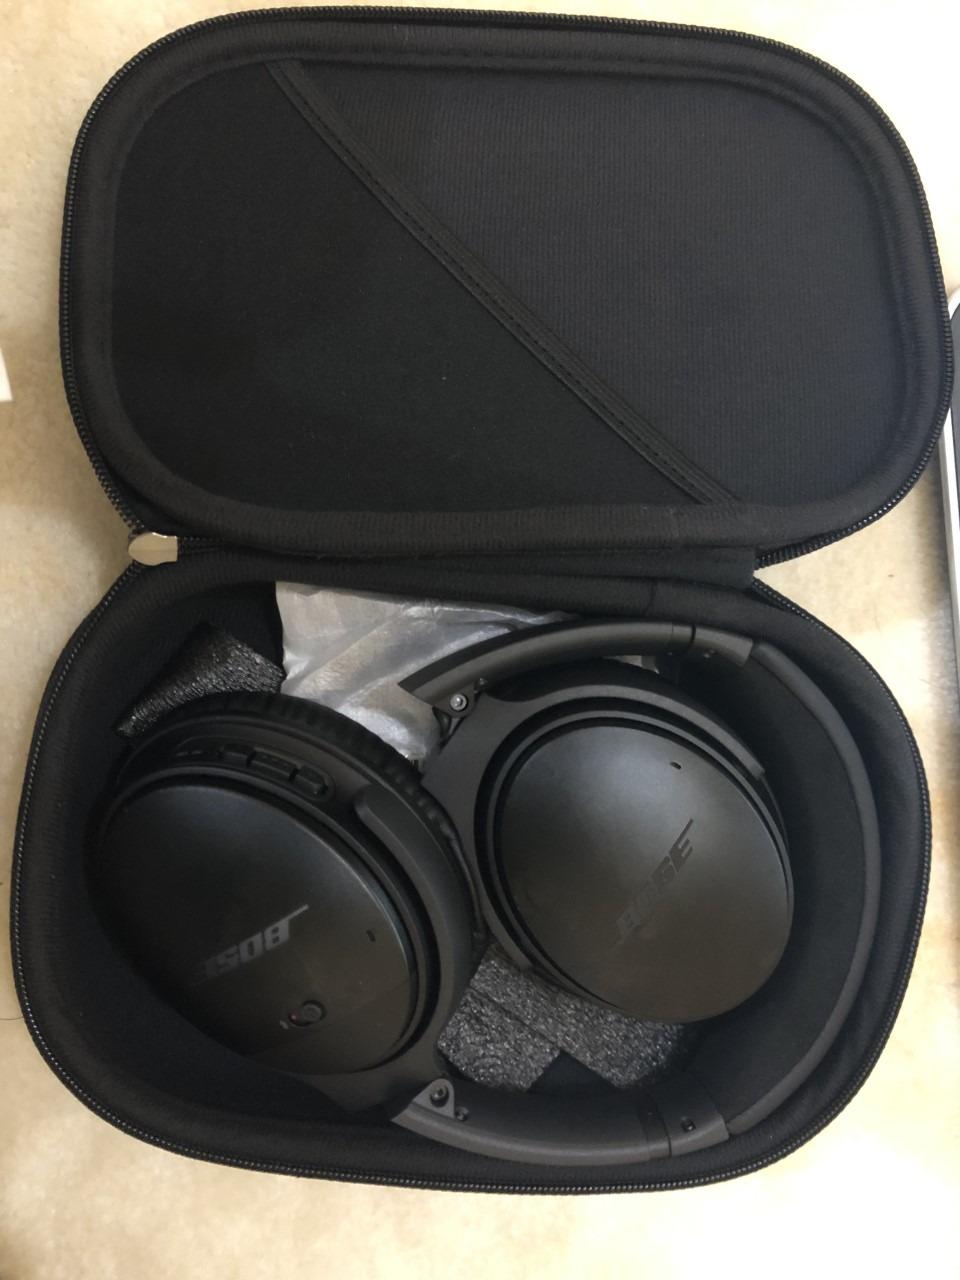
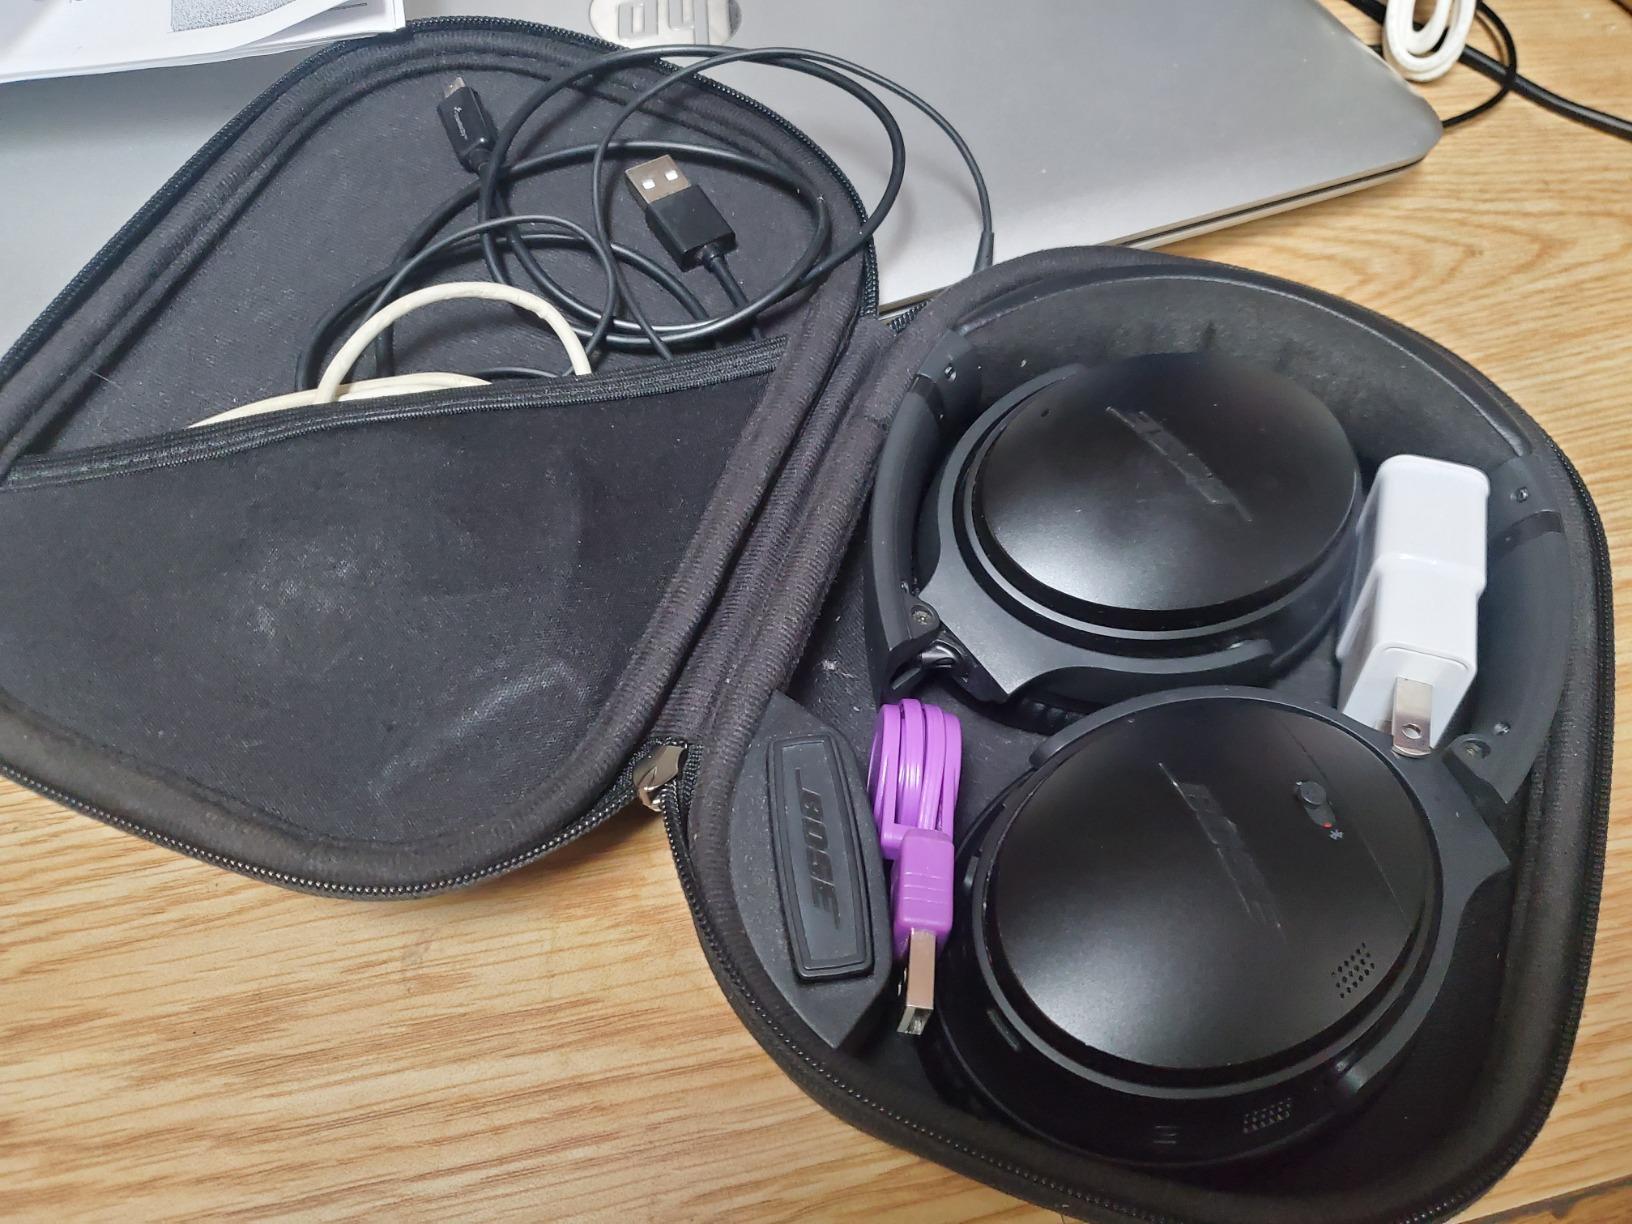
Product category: headphones
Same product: yes